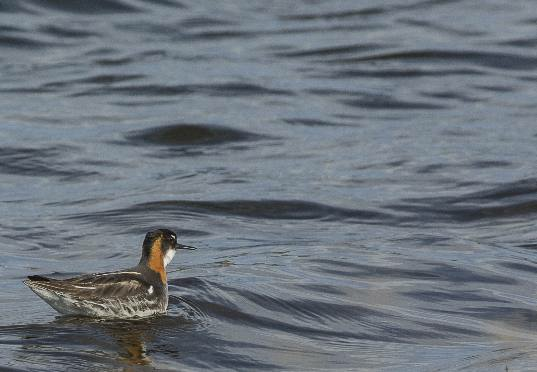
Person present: No